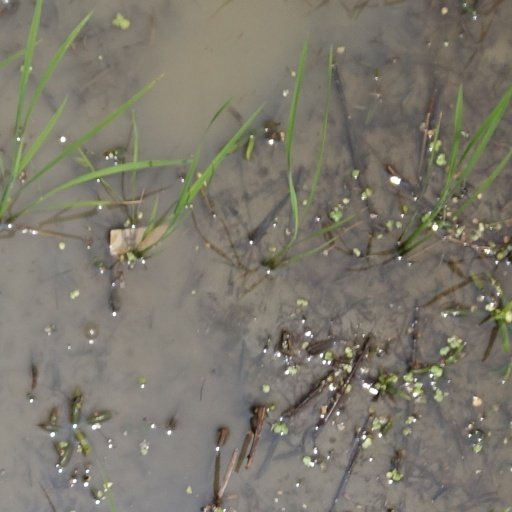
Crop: rice